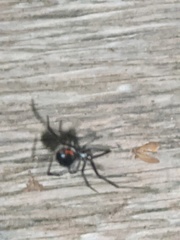
Species: Lactrodectus_hesperus